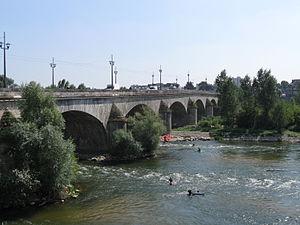
Pont George V, Orléans, Loiret, France
Jean Hupeau, né en 1710 et mort le 10 mars 1763, est un architecte et ingénieur des ponts et chaussées français, qui s’est principalement illustré dans différents projets de différents ponts, dont le pont Royal d’Orléans.
La liste des monuments historiques d'Orléans présente la liste de tous les monuments historiques classés ou inscrits situés dans la ville française d'Orléans.
Le pont d'Orléans, dénommé pont Royal, puis pont National et, au cours de la Première Guerre mondiale, pont George-V, en l'honneur du roi d'Angleterre George V, est un pont voûté en maçonnerie franchissant la Loire à Orléans dans le département du Loiret en France. Il est situé à 1,2 km en aval du pont René-Thinat et 700 mètres en amont du pont Maréchal-Joffre, dans l'axe de la rue Royale sur la rive droite et de l'avenue Dauphine sur la rive gauche.